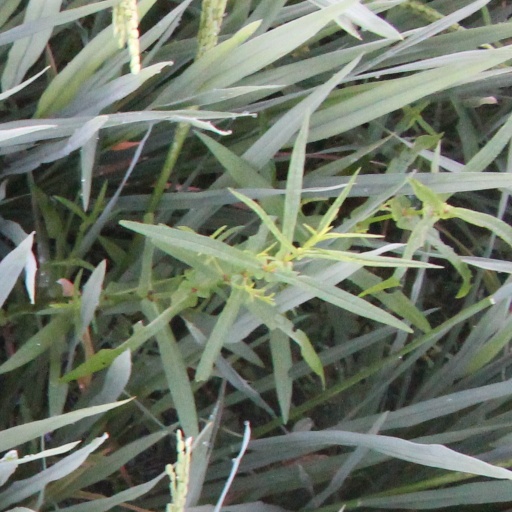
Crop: rice